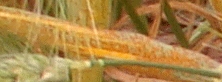
Label: Wheat___Brown_Rust